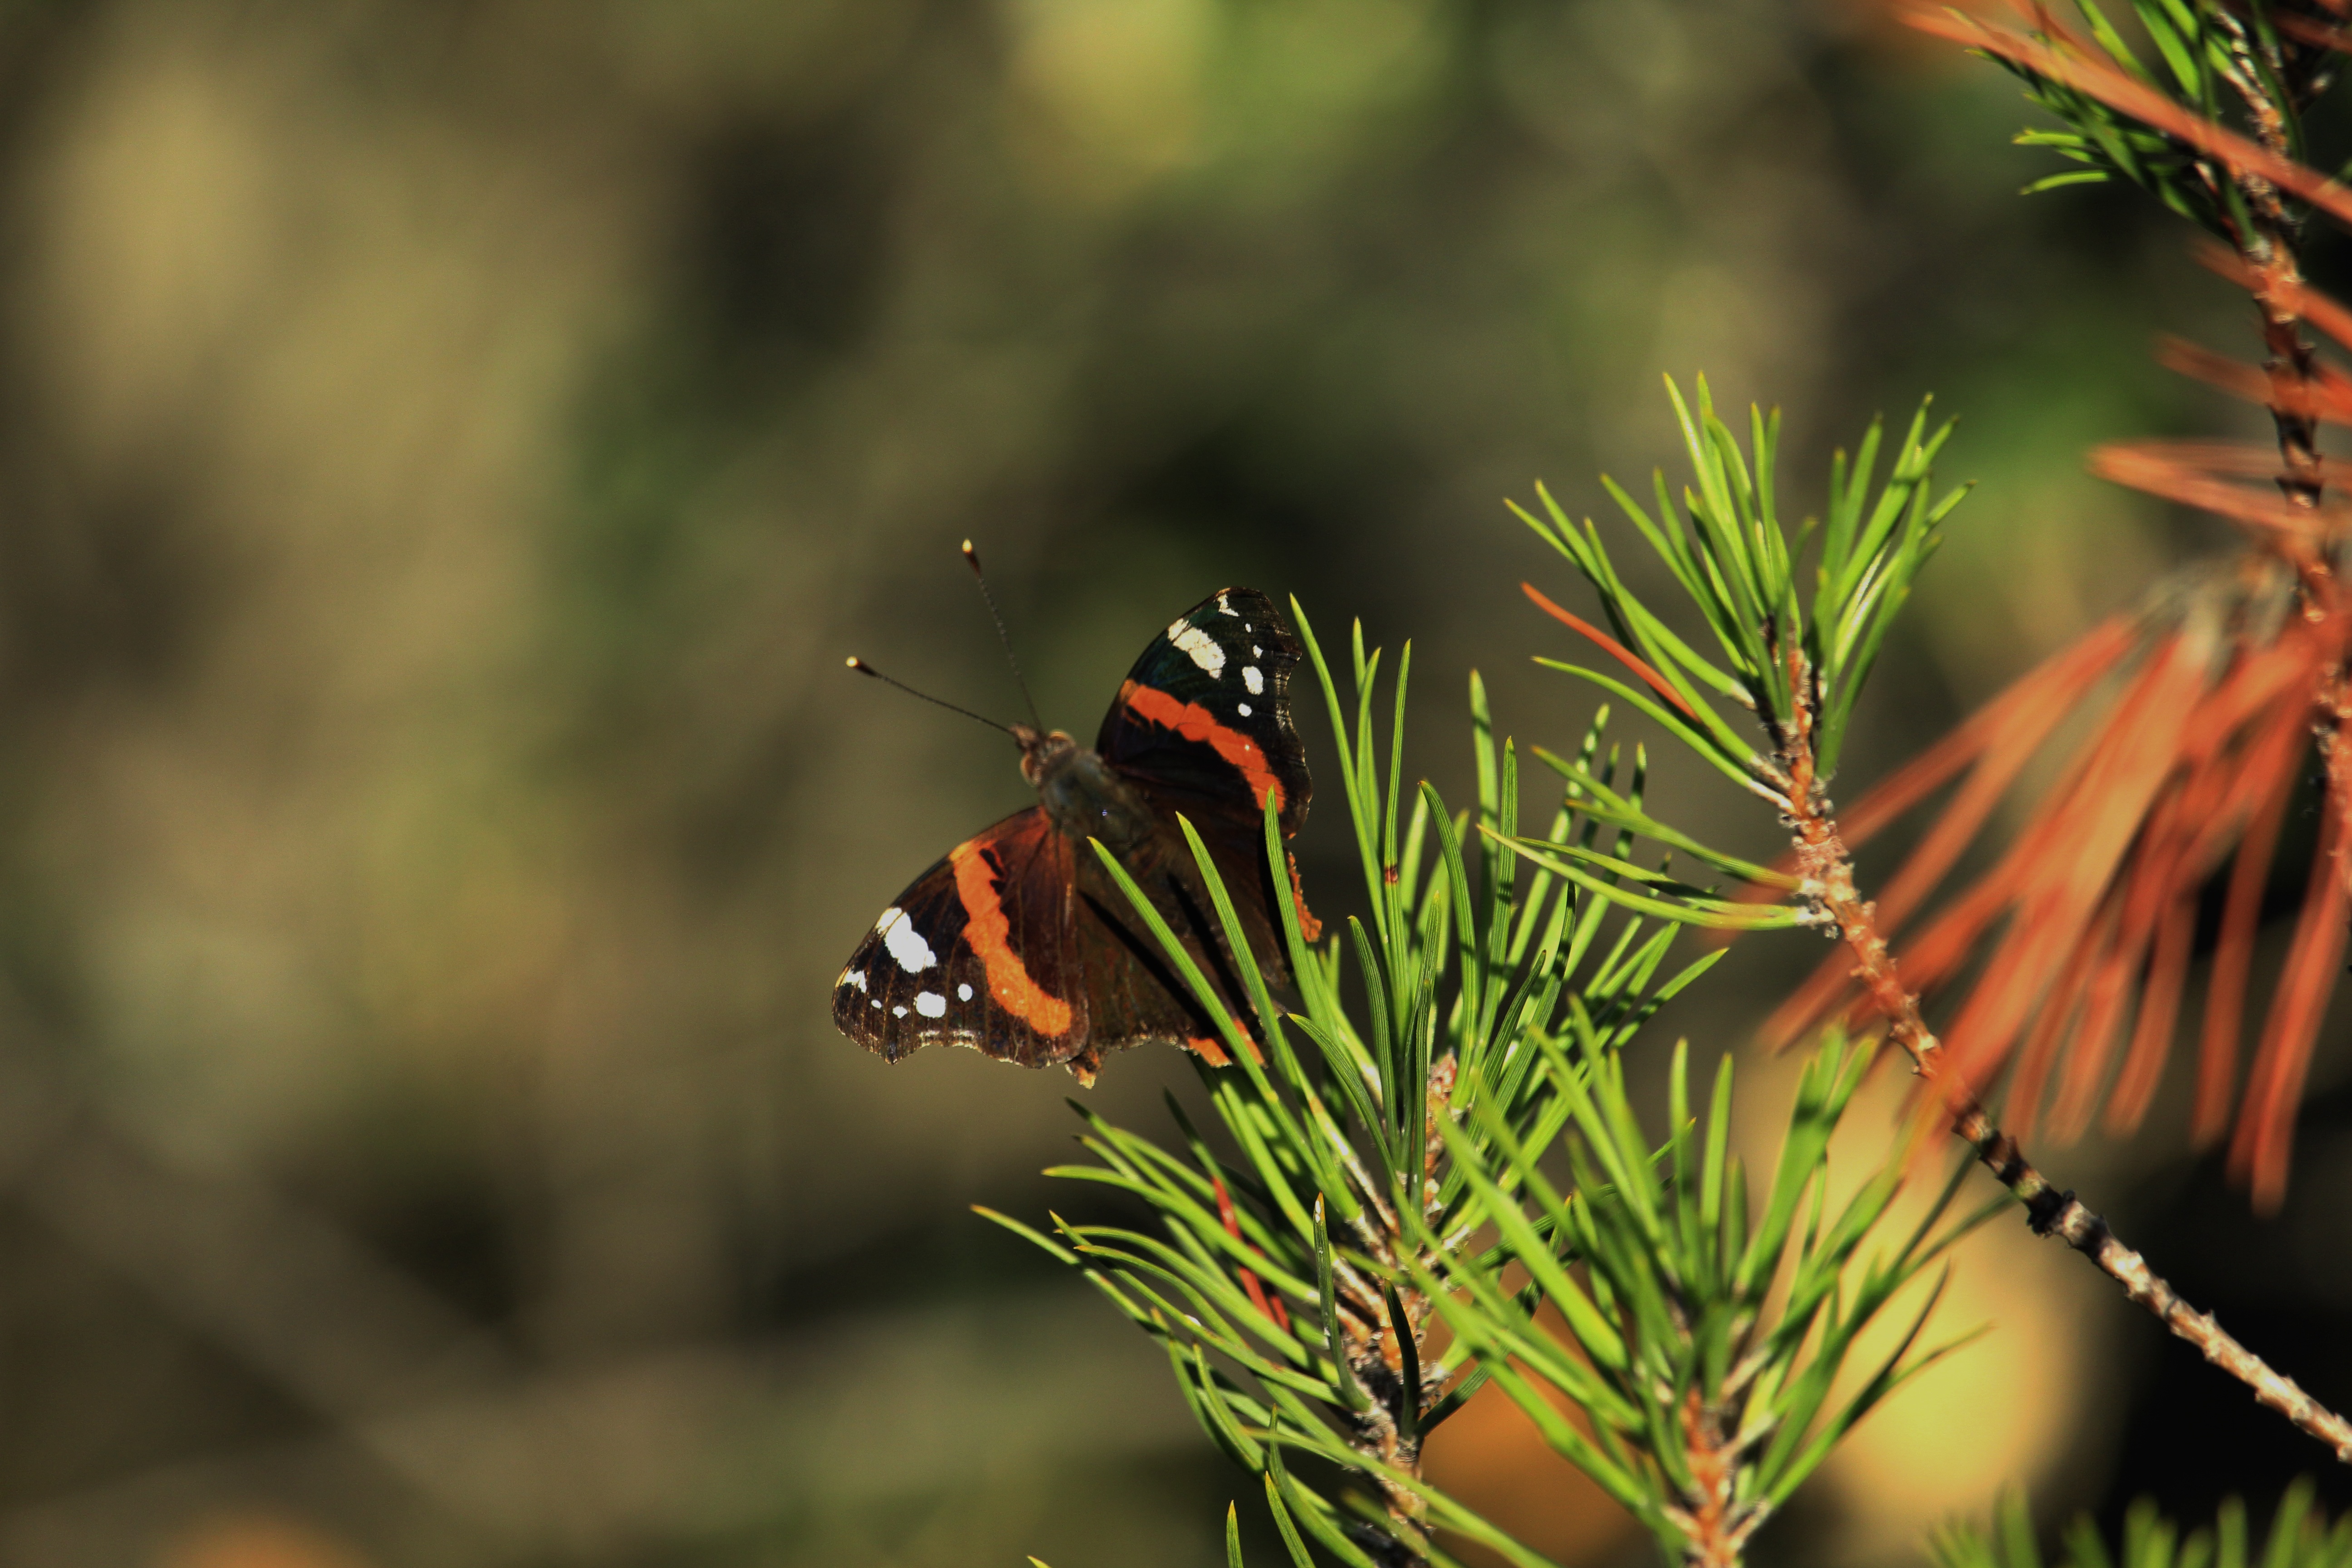
landscape, tree, nature, grass, branch, field, leaf, flower, wildlife, green, insect, autumn, botany, butterfly, flora, fauna, invertebrate, life, close up, wings, macro photography, butterfly wings, moths and butterflies